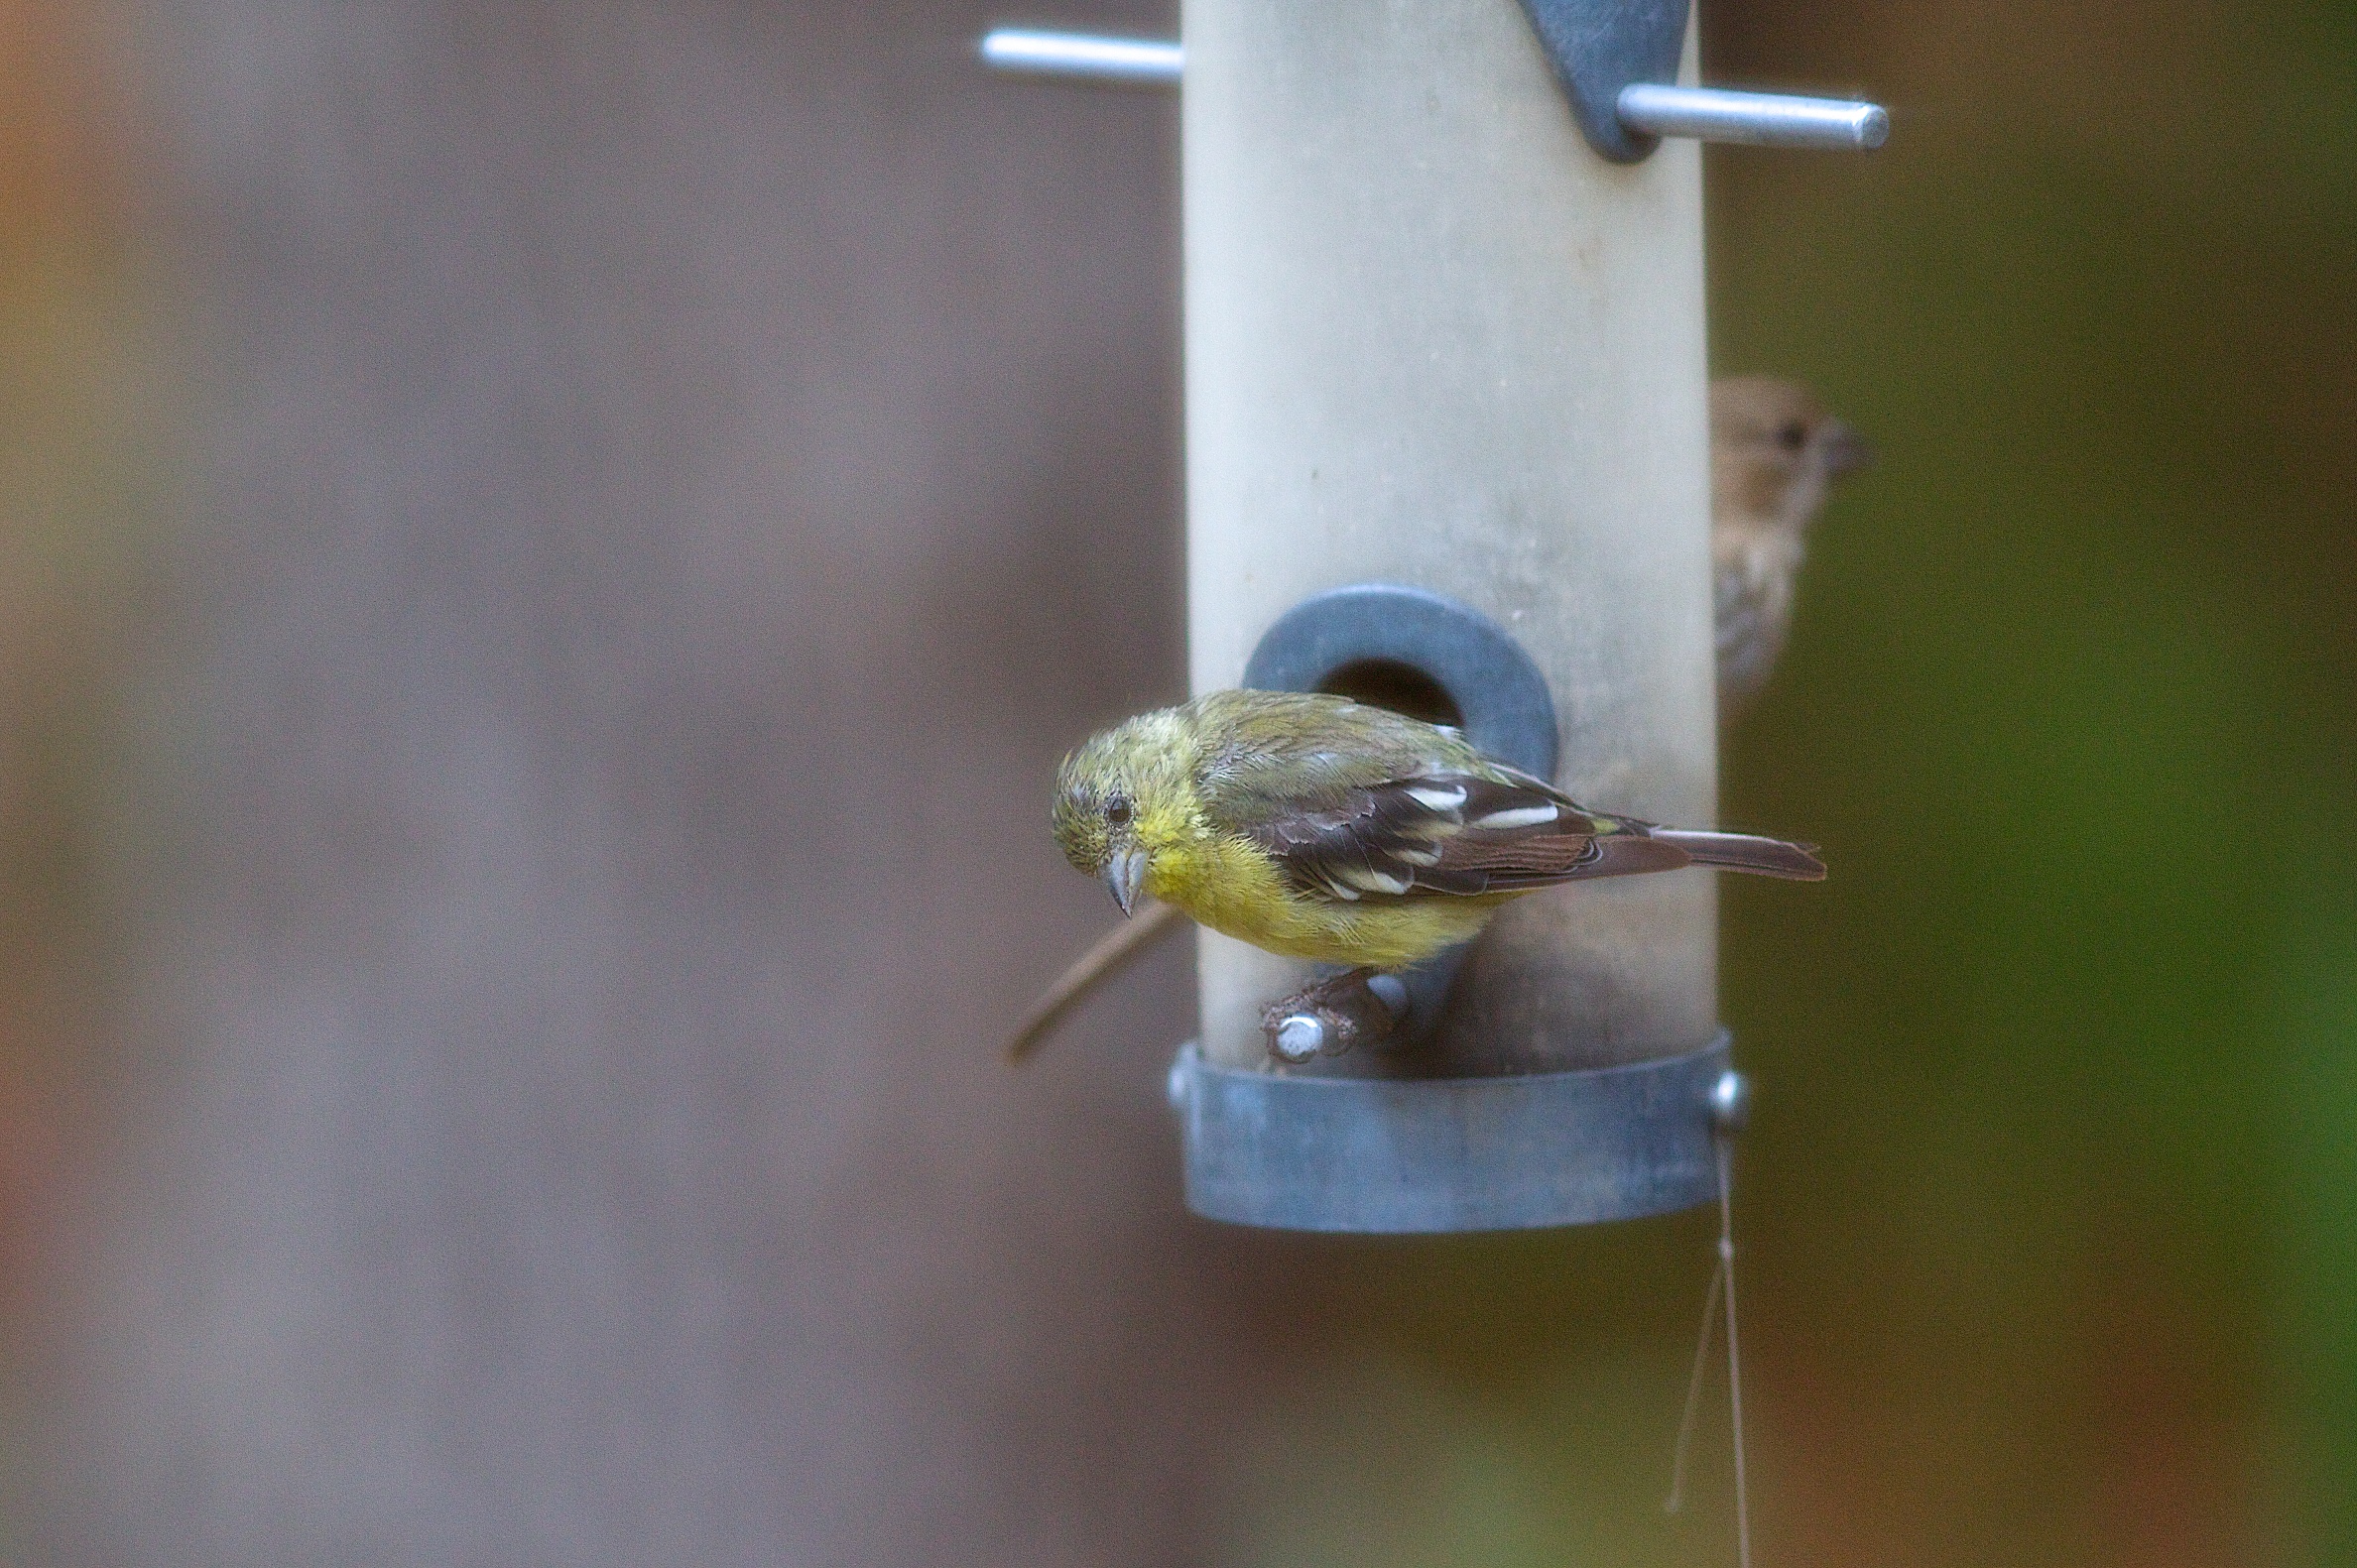
bird, fauna, close up, vertebrate, 2010365, macro photography, perching bird